Long Branch Saloon

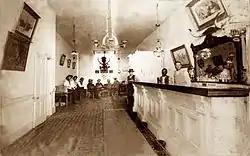
Interior of the Historic Long Branch Saloon

The Long Branch Saloon was a well-known saloon in Dodge City, Kansas, from about 1874 to 1885. It had several owners, most notably Chalk Beeson and gunfighter Luke Short. The establishment provided gambling and live entertainment, including Beeson's five-person orchestra. It was the scene of several altercations, shoot-outs, gunfights, and standoffs often associated with cattle towns in the American wild west. Most famous was the 1879 Long Branch Saloon Gunfight, in which Frank Loving killed Levi Richardson.